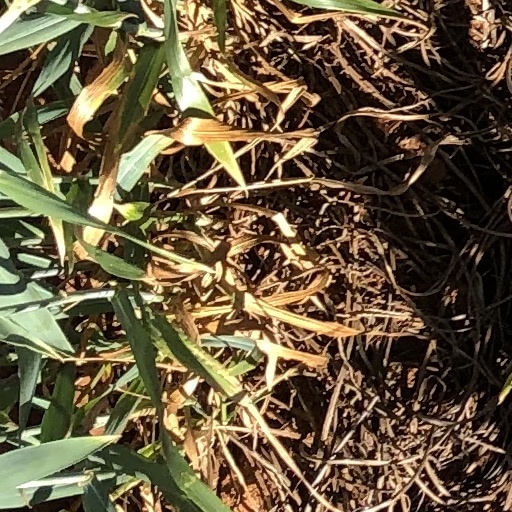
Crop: wheat